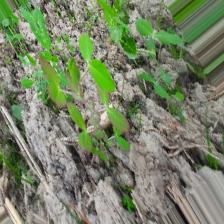
Label: Lentil Rust